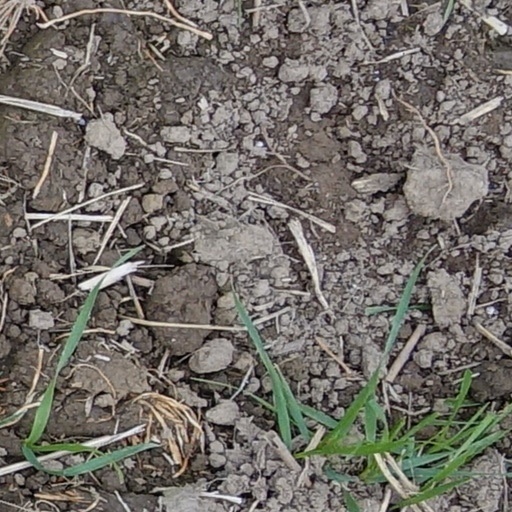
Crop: wheat